Rowing at the 1900 Summer Olympics

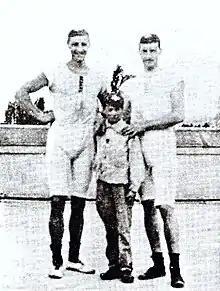
François Brandt (left), Roelof Klein and their coxswain, after the coxed pair final at the 1900 Olympics

In the coxed pair event, the names of the coxswains for six of the seven crews entered are not known. Most of these were young French boys weighing about 25 kg, which the French crews employed to their advantage. The winning Dutch crew decided, after losing their heat, that their own coxswain was too heavy, and they recruited a French boy to steer the boat for the finals. The lad, name unknown, is believed likely to be the youngest Olympic gold medalist ever (previously estimated as between 7 and 10 years of age). Some estimate the boy was likely 12 to 14 years old. One researcher has made a case that this unknown cox could have been Giorgi Nikoladze (1888-1931) of Georgia, a future scientist and promulgator of Georgian sport.